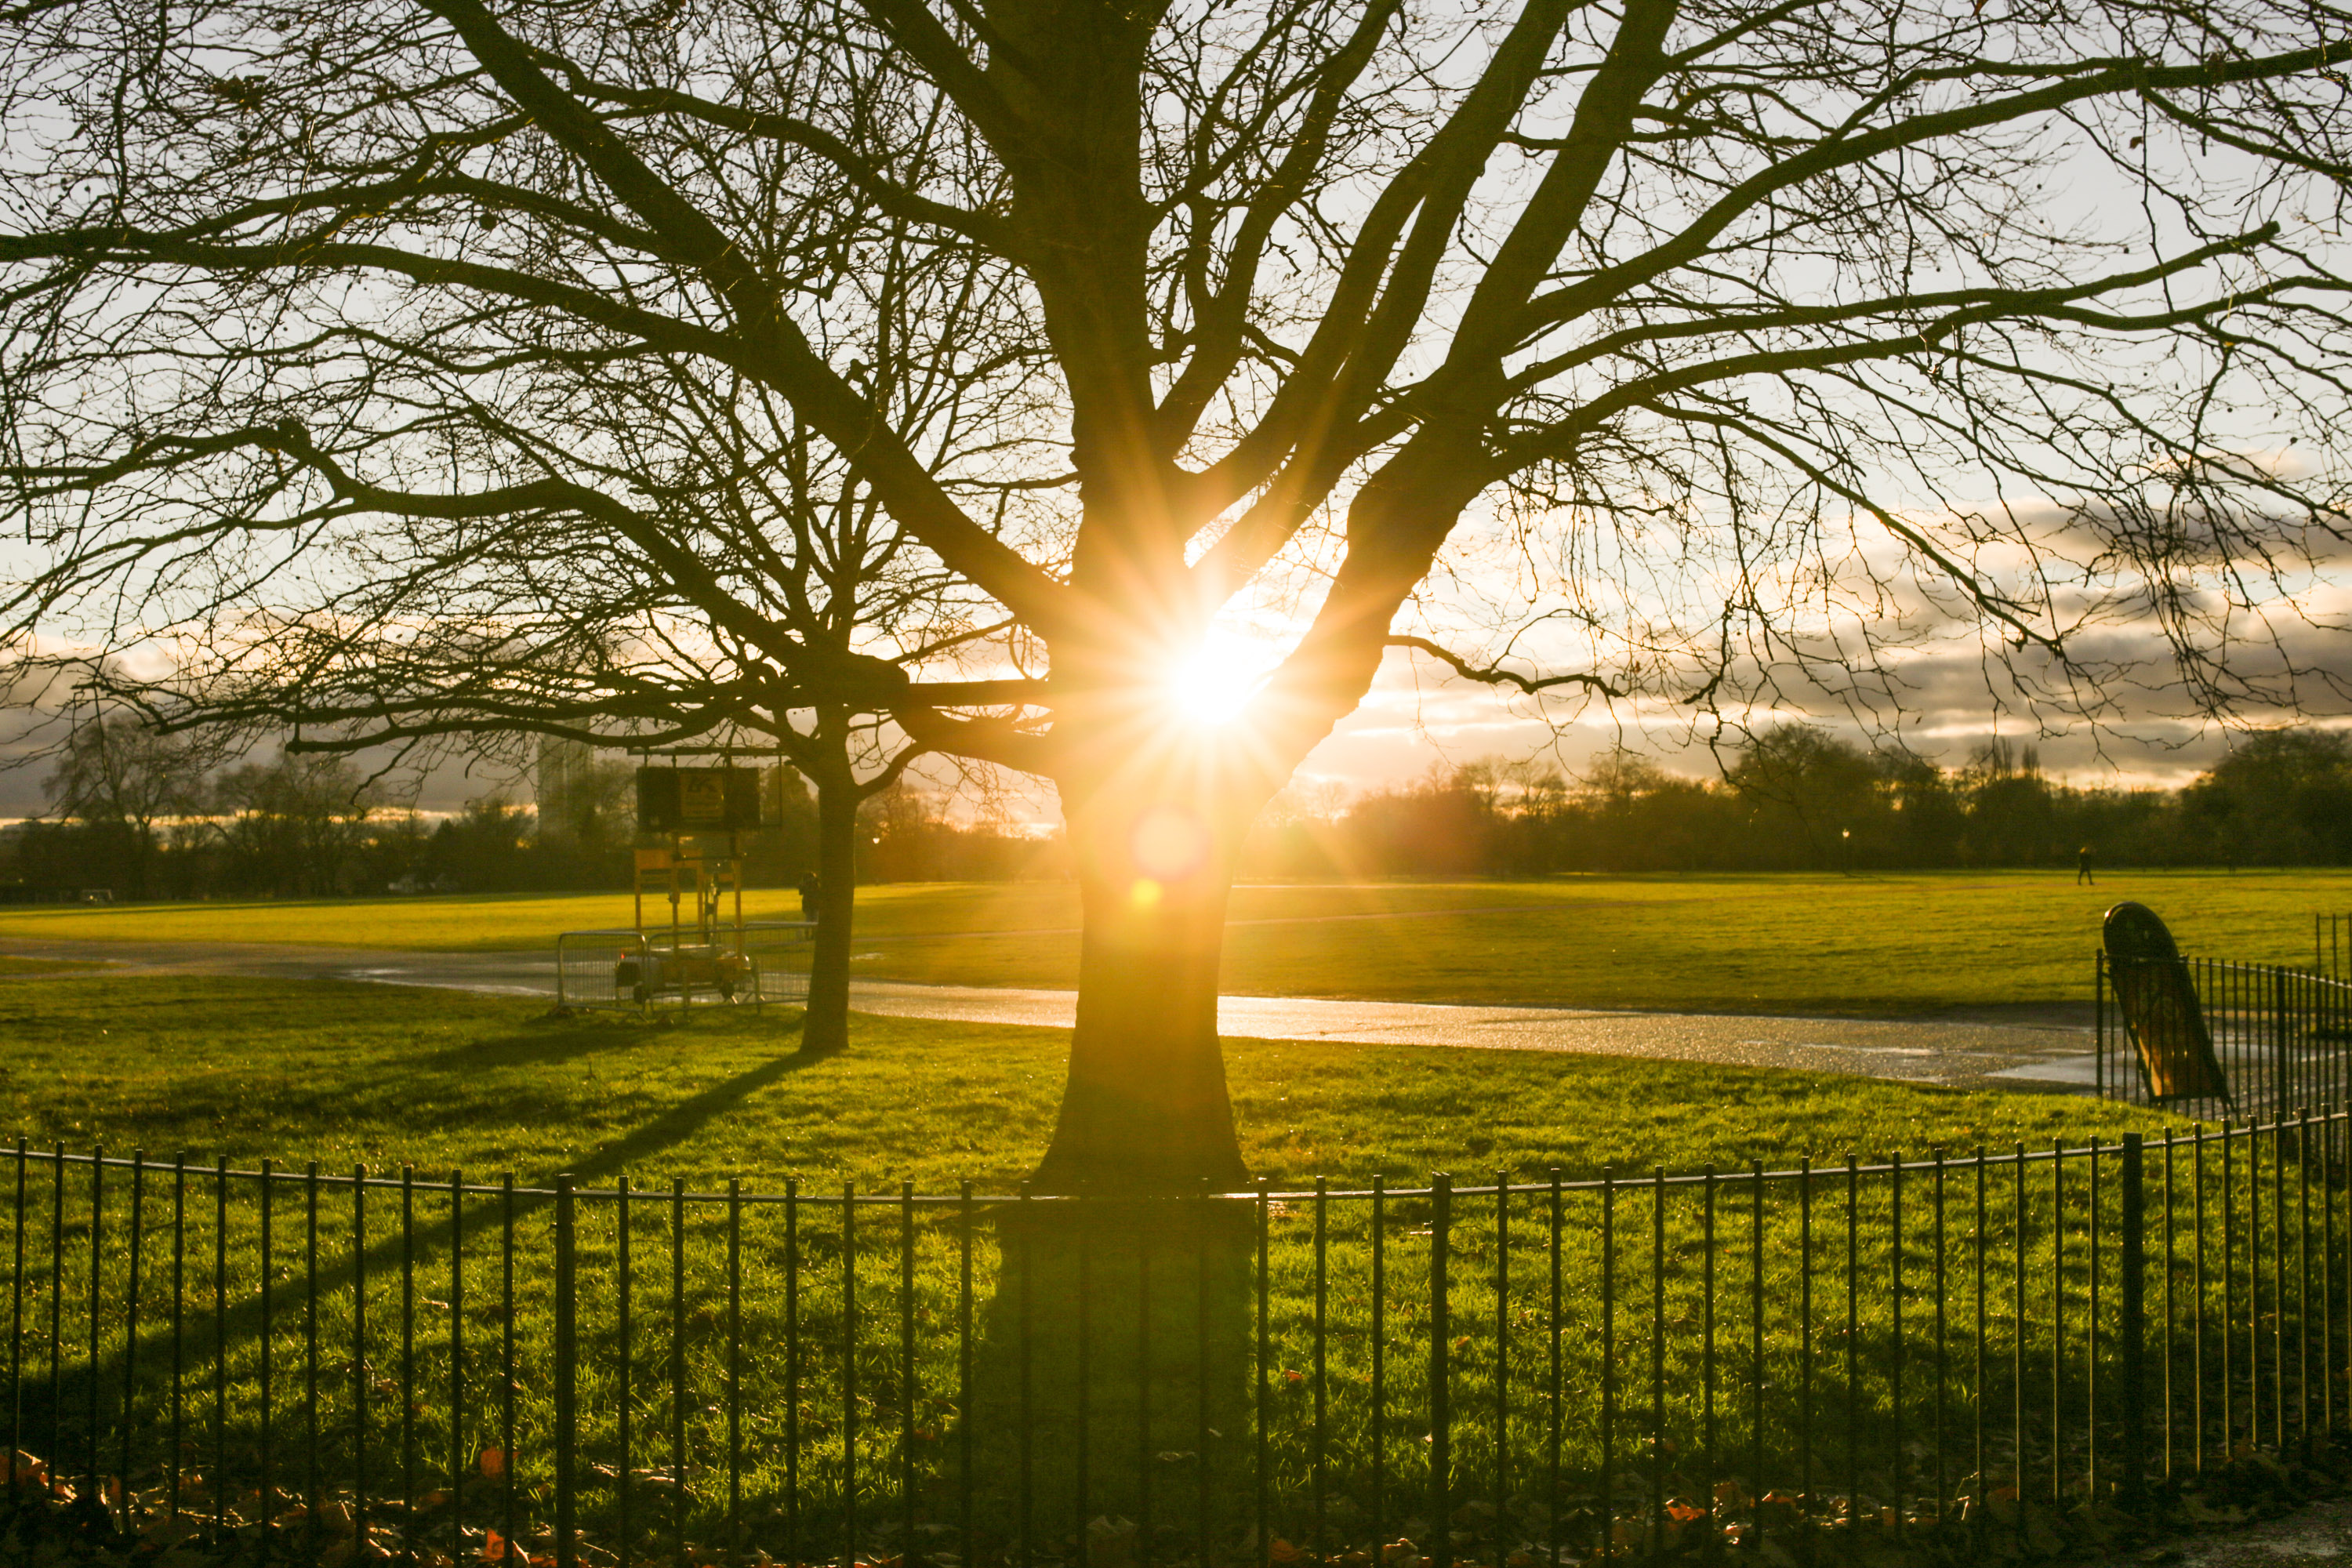
tree, sky, nature, natural landscape, sun, sunlight, grass, green, light, morning, sunrise, atmospheric phenomenon, sunset, yellow, woody plant, fence, leaf, pasture, lens flare, spring, branch, evening, reflection, plant, rural area, shadow, atmosphere, astronomical object, cloud, landscape, meadow, photography, winter, park, Tints and shades, backlighting, lawn, shade, autumn